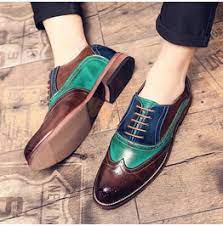
Label: Brogue